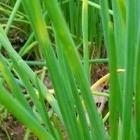
Crop: Onion
Condition: alternaria-d